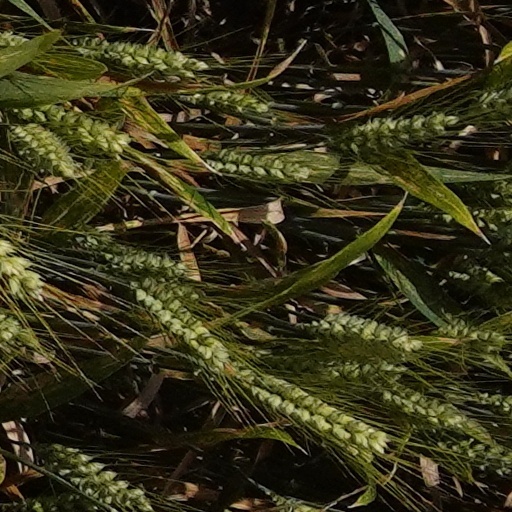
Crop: wheat